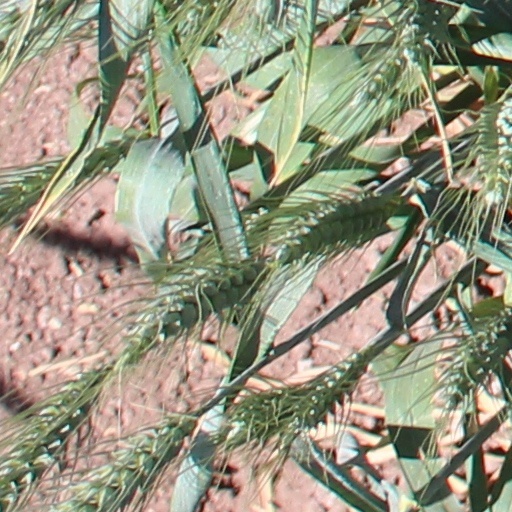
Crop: wheat